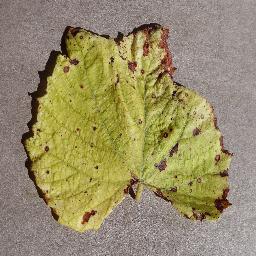
Label: Grape___Leaf_blight_(Isariopsis_Leaf_Spot)